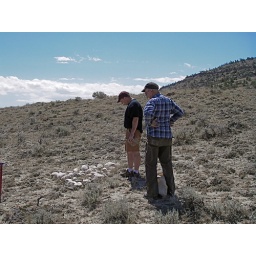
A triangle of river rock in the middle of nowhere.